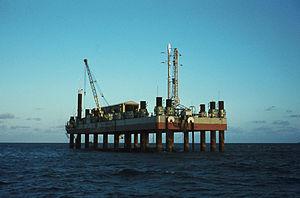
Le Programme San Marco est le programme spatial scientifique italien qui s'est déroulé entre le début des années 1960 et la fin des années 1980. Mis sur pied à l'initiative de Luigi Broglio, "père" du programme spatial italien, en coopération avec la NASA, c'est le premier programme spatial de ce pays : il a permis le lancement du premier satellite italien San Marco 1 le 15 décembre 1964 et la création de la plate-forme San Marco au large du Kenya utilisée pour tirer des lanceurs légers américains Scout. Cinq petits satellites scientifiques chargés d'étudier l'ionosphère seront lancés dans le cadre de ce programme au rythme très lent imposé par la faiblesse du budget spatial italien de l'époque.
La plate-forme San Marco est une base de lancement de l'agence spatiale italienne qui est restée en activité de 1964 à 1988. Elle utilisait d'anciennes plates-formes pétrolières reconverties et installées près de l’équateur, dans l'océan Indien, au nord du cap Ras Ngomeni à quelques kilomètres des côtes du Kenya. La base fut créée à l'initiative de l'ingénieur Luigi Broglio dans le cadre du programme spatial San Marco. Celui-ci était géré par l'Université de Rome et comportait un partenariat avec la NASA qui fournissait les lanceurs. Neuf petits satellites scientifiques ont été mis en orbite par des fusées Scout américaines et une vingtaine de fusées-sondes ont été tirées depuis la plate-forme. En 2014 les installations de lancement sont désaffectées mais la station de suivi qui était installée à terre sur le cap Ras Ngomeni est désormais utilisée lors du lancement et du déploiement des satellites de l'Agence spatiale européenne. L'ensemble a été rebaptisé en 2004 Centro spaziale Luigi Broglio en l'honneur de son créateur.